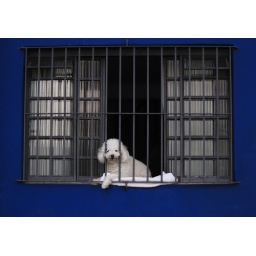
Dog in a blue window